Taejo of Goryeo

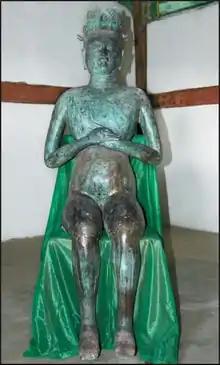
Life-sized bronze statue of Taejo, constructed in 951, discovered in 1992 at Kaesong

The unification of the Later Three Kingdoms in 936 was very important in Korean history; the unification of 668 CE by Silla was only a unification of approximately half of the peoples of the Korean Peninsula and its vicinity (who at the time largely considered themselves one people divided among many states), since the northern part was ruled by Balhae, which asserted itself as a reincarnation of Goguryeo. However, Wang Kŏn's unification in 936 was a more complete unification (in which only a single state emerged among the people, as opposed to the 7th century, when two, Unified Silla and Balhae, emerged); the people of the Korean Peninsula thereafter remained under a single, unified state until 1948, when Korea was divided into north and south by Soviets and U.S. forces.